Baldinini

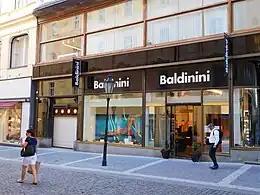
Baldinini store in Prague.

Baldinini is an Italy-based brand specialising in luxury shoes in the manufacturing district of Rubicone province of Forlì-Cesena, Italy.